Revolt of the Comuneros

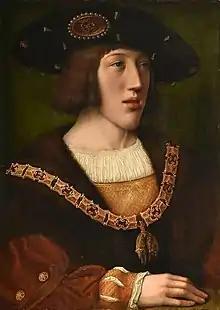
A 1516 portrait of King Charles I of Castile and Aragon, later Holy Roman Emperor Charles V, by Bernard van Orley. Charles would rule one of the largest empires in European history—through his father Philip, Burgundy and the Netherlands; through his mother Joanna, Castile, Aragon, and Naples; and through his grandfather Maximilian and his election in 1519 as Holy Roman Emperor, Germany, Austria, and much of Northern Italy.

Discontent had been brewing for years before the Revolt of the Comuneros. The second half of the 15th century saw profound political, economic, and social changes in Spain. Economic growth created new urban industries and offered a route to power and wealth not tied to the aristocracy. Support from these urban elites was critical to Ferdinand and Isabella's centralization of power, and they acted as a counterweight to the landed aristocracy and the clergy.